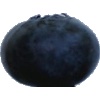
Label: blueberry